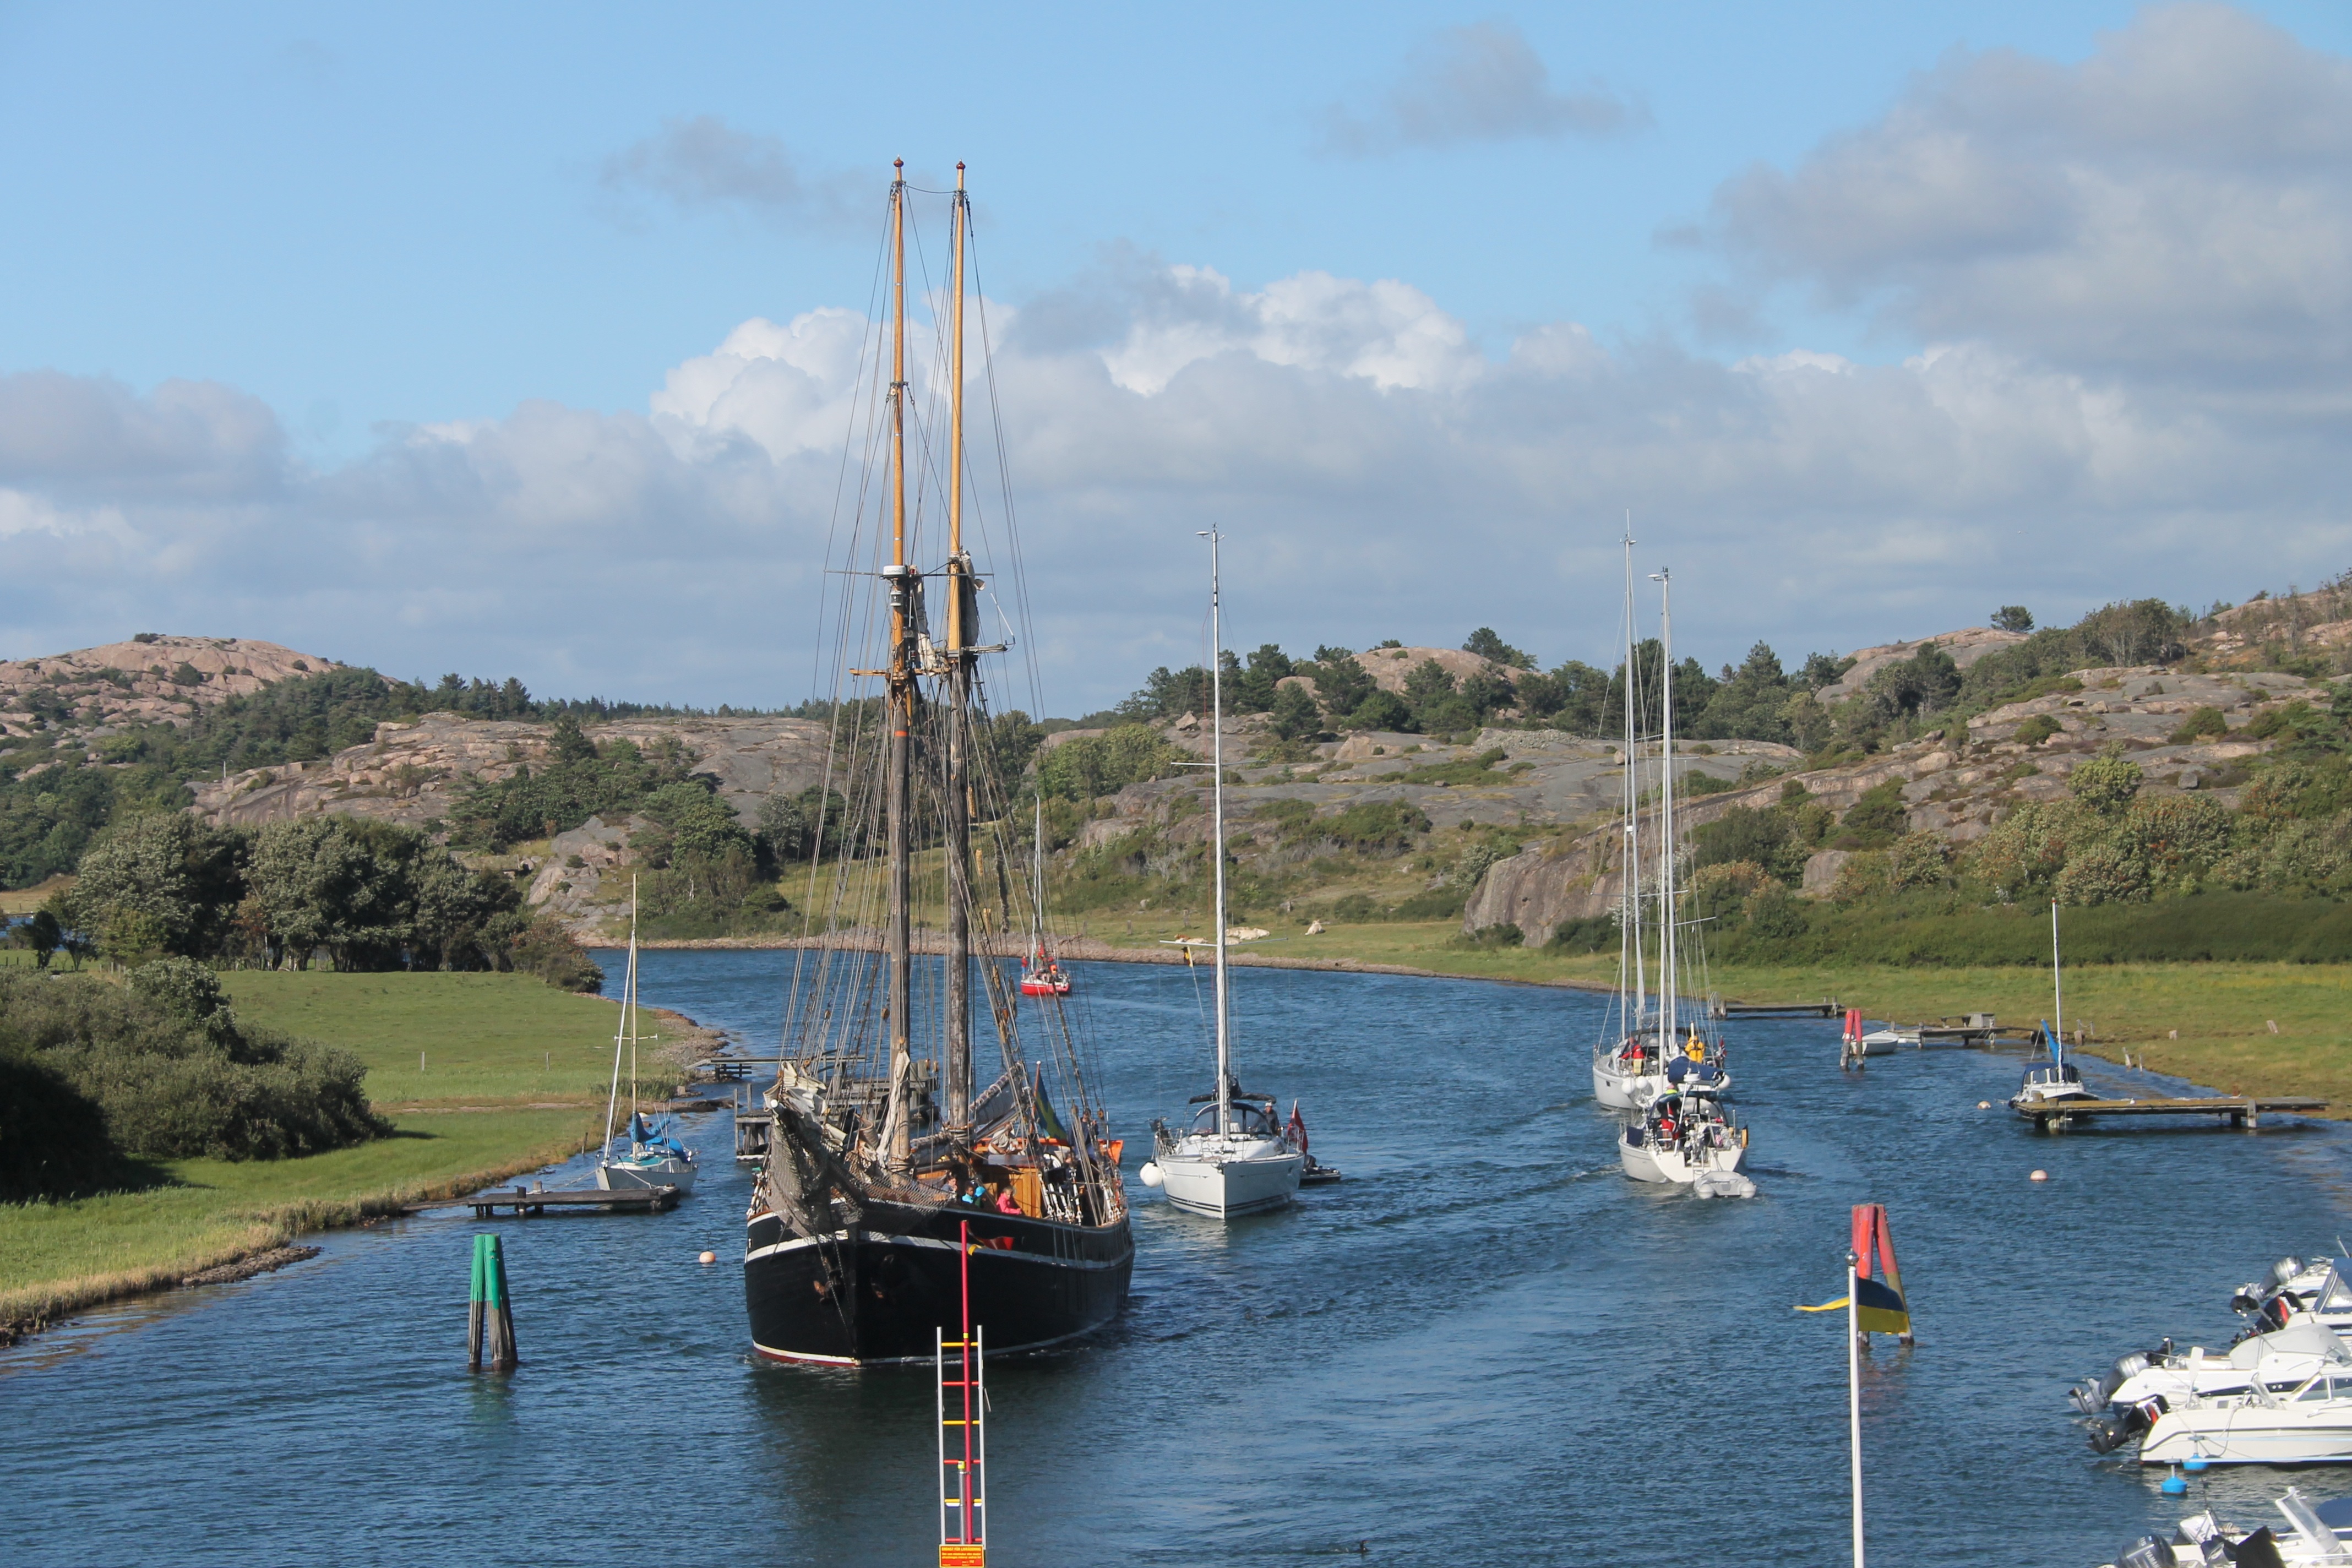
sea, dock, boat, ship, summer, vehicle, mast, sailing, holiday, bay, harbor, marina, port, waterway, boating, infrastructure, sail, channel, watercraft, tall ship